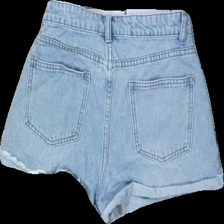
View: back
Type: Shorts
Category: Ladies
Brand: Not in the list
Brand text on label: shein
Colors: Blue
Material: 100% cotton
Cut: Regular
Season: Summer
Trend: Denim
Damage location: middle center
Damage 2 location: bottom center
Price range: 50-100
Recommended usage: Reuse
Description: blå jeans shorts